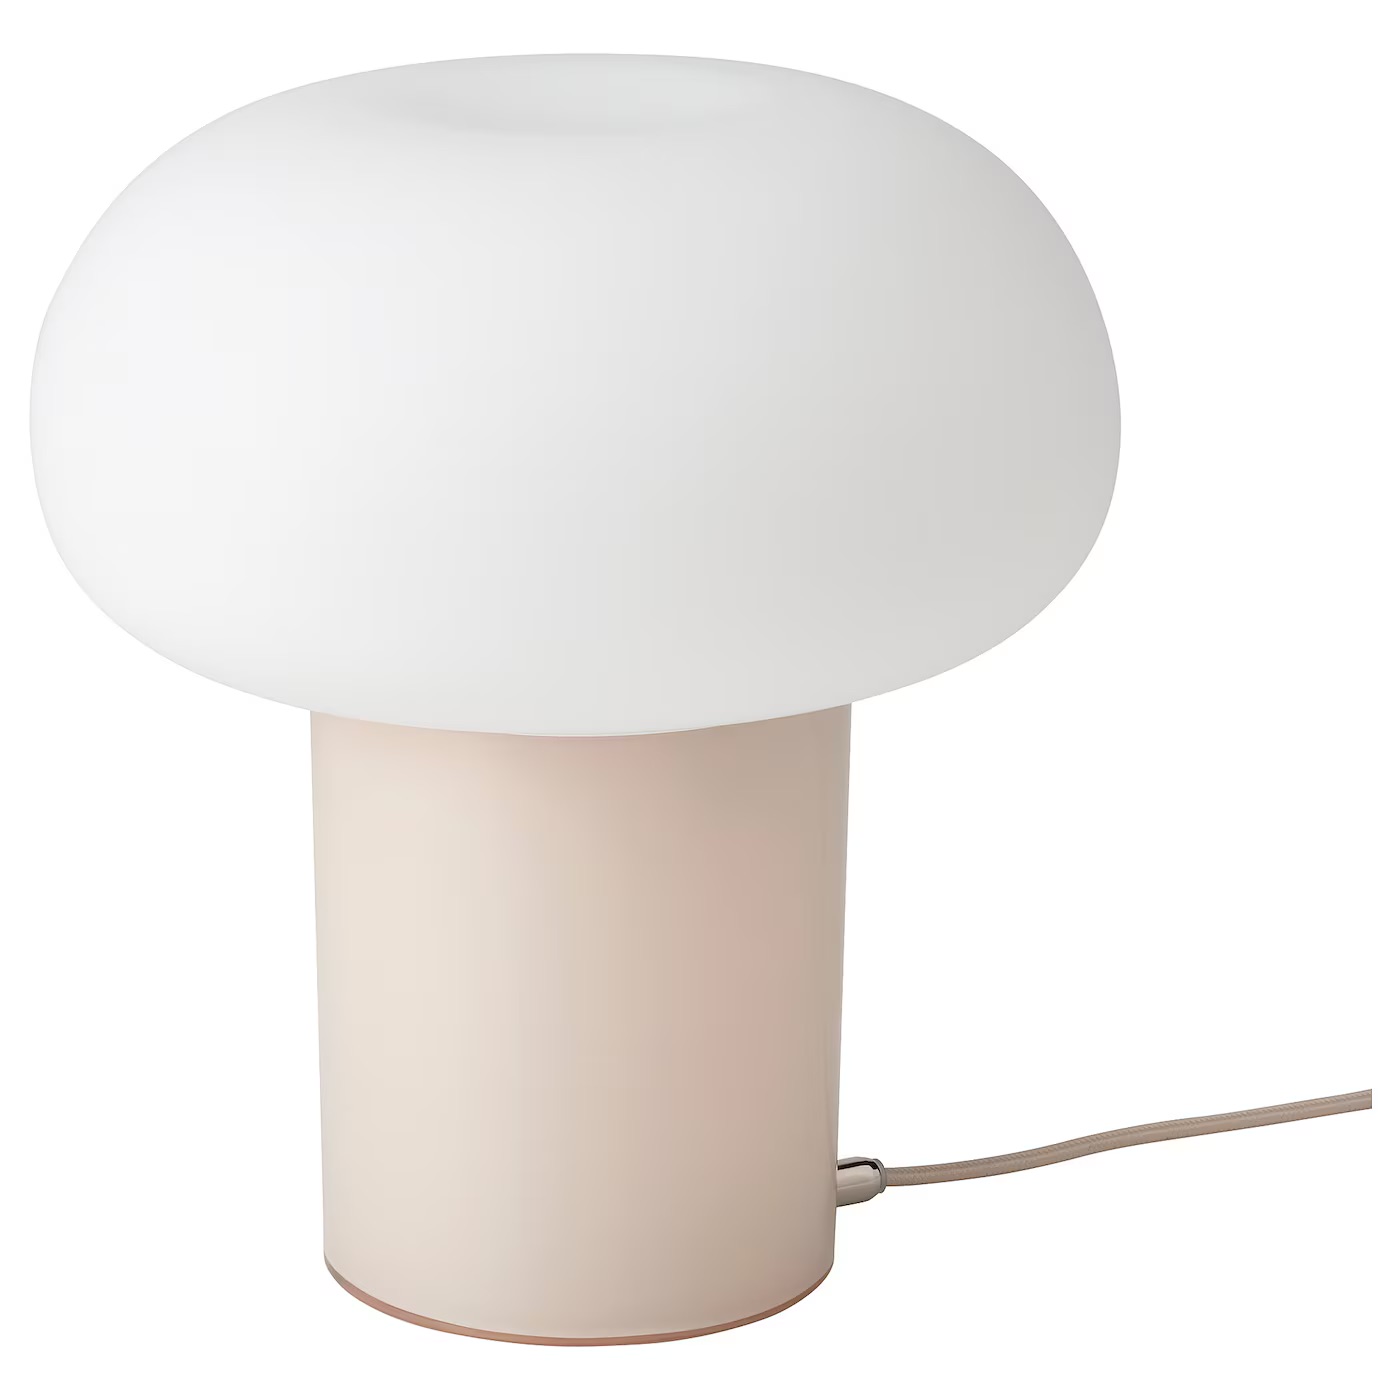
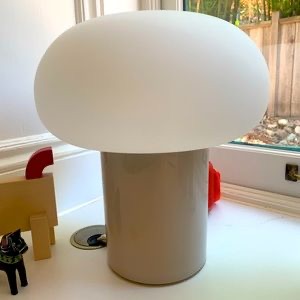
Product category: misc
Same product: yes